Mostéfa Merarda

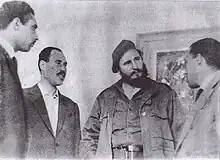
Algerian delegation with Fidel Castro.

Mostéfa Merarda was appointed to represent the Algerian delegation with two other members (Taybi Larbi and Mahmoud Guennez) in Havana, following Fidel Castro's invitation to the General Staff to take part in the festivities marking the third anniversary of the Cuban revolution. For his trip to Cuba, he was able to use a forged Tunisian passport issued on December 21, 1961. Mostéfa and Mahmoud Guennez left Tunis on December 25 towards Italy, where Taybi Larbi joined them by a different route. They took another flight to Yugoslavia and from there a train to Czechoslovakia, finally reaching Havana on December 28 after a transit via Canada. There, they were welcomed by Giraldo Mazola, director of the Cuban Institute of Friendship with the Peoples, accompanied by Ramon Calcines, a member of the Integrated Revolutionary Organizations. On December 29 and 30, the Algerian delegation mingled with others from socialist countries, Afro-Asian nations and Latin American countries, where they discussed the Algerian people's struggle for independence. On January 2, Mostéfa and his companions were able to meet Fidel Castro. The group stayed in Cuba until January 13, when they returned to Prague.